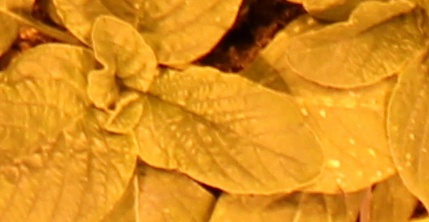
Label: Redroot Pigweed